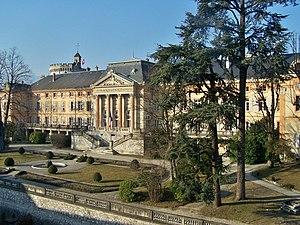
Bâtiment de l'Aile du Midi hébergeant les services de l'actuelle Préfecture et du Conseil général de la Savoie, à Chambéry.
Le département de la Savoie est un département français de la région Auvergne-Rhône-Alpes, dont le chef-lieu est la ville de Chambéry. Ses habitants sont connus sous le nom de Savoyards. L'Insee et La Poste lui attribuent le code 73.
Le château des ducs de Savoie ou château de Chambéry est un ancien château fort, du XIᵉ siècle, qui se dresse sur la commune de Chambéry dans le département de la Savoie en région Auvergne-Rhône-Alpes.